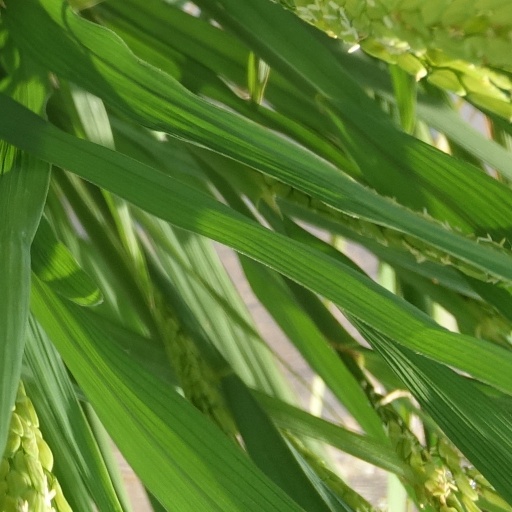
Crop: rice